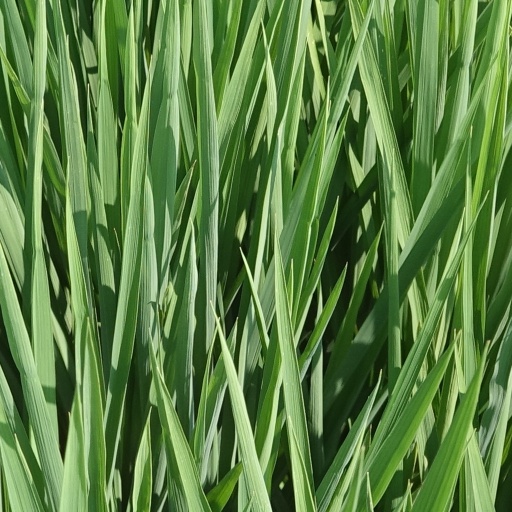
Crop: rice